Pala Empire

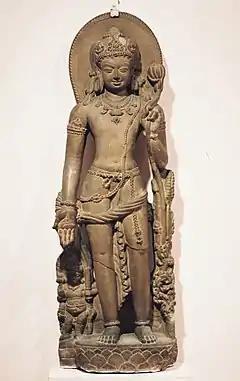

After gaining control of Varendra, Ramapala tried to revive the Pala empire with some success. He ruled from a new capital at Ramavati, which remained the Pala capital until the dynasty's end. He reduced taxation, promoted cultivation and constructed public utilities. He brought Kamarupa and Rar under his control, and forced the Varman king of east Bengal to accept his suzerainty. He also struggled with the Ganga king for control of present-day Orissa; the Gangas managed to annexe the region only after his death. Ramapala maintained friendly relations with the Chola king Kulottunga to secure support against the common enemies: the Ganas and the Chalukyas. He kept the Senas in check but lost Mithila to a Karnat chief named Nanyadeva who formed his own kingdom based out of Mithila. He also held back the aggressive design of the Gahadavala ruler Govindacharndra through a matrimonial alliance, by marrying off his cousin Kumaradevi to the king.